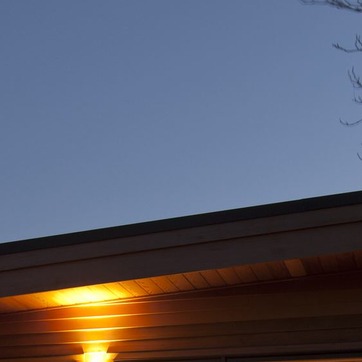
Material: sky